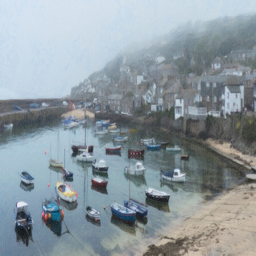
A large harbor filled with lots of boats on water.
Several boats parked in a small, shallow lake.
A group of small boats gathered in the bay
Small boats moored in a harbor below a village.
Small boats docked up near the beach on a cloudy day.